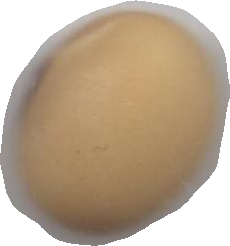
Variety: Anjasmoro